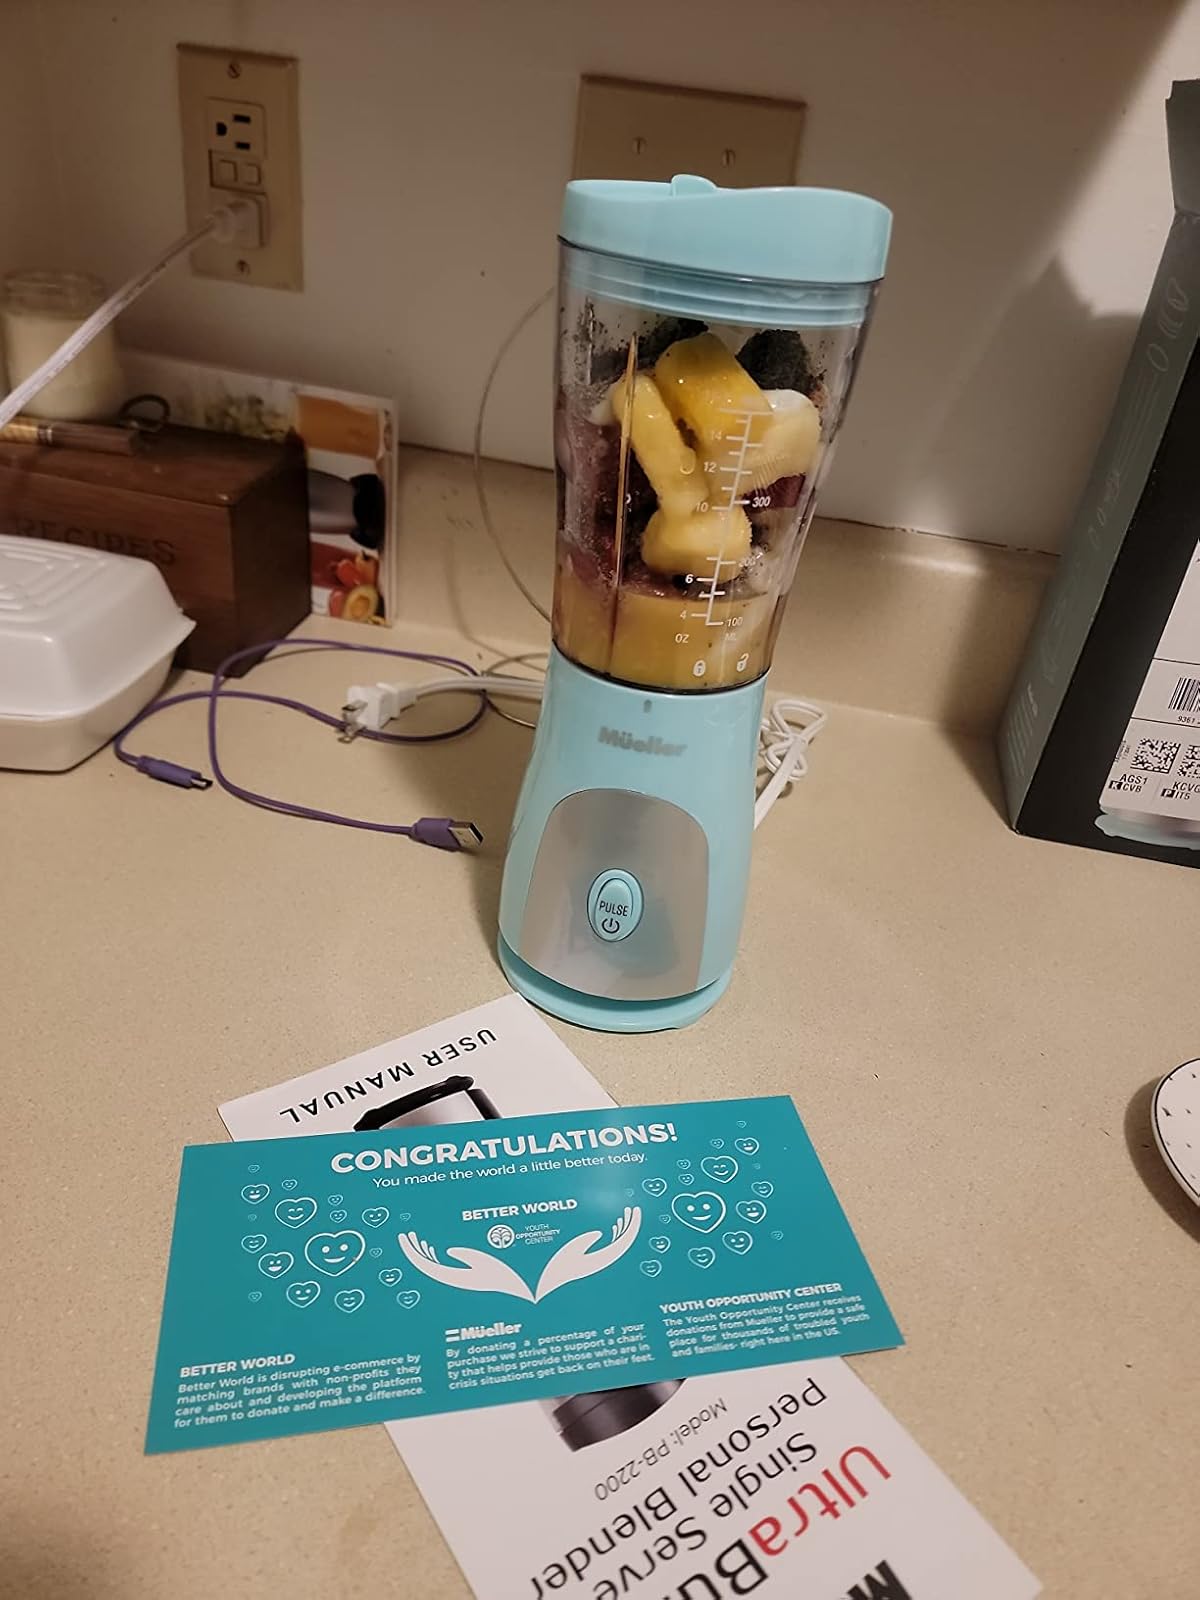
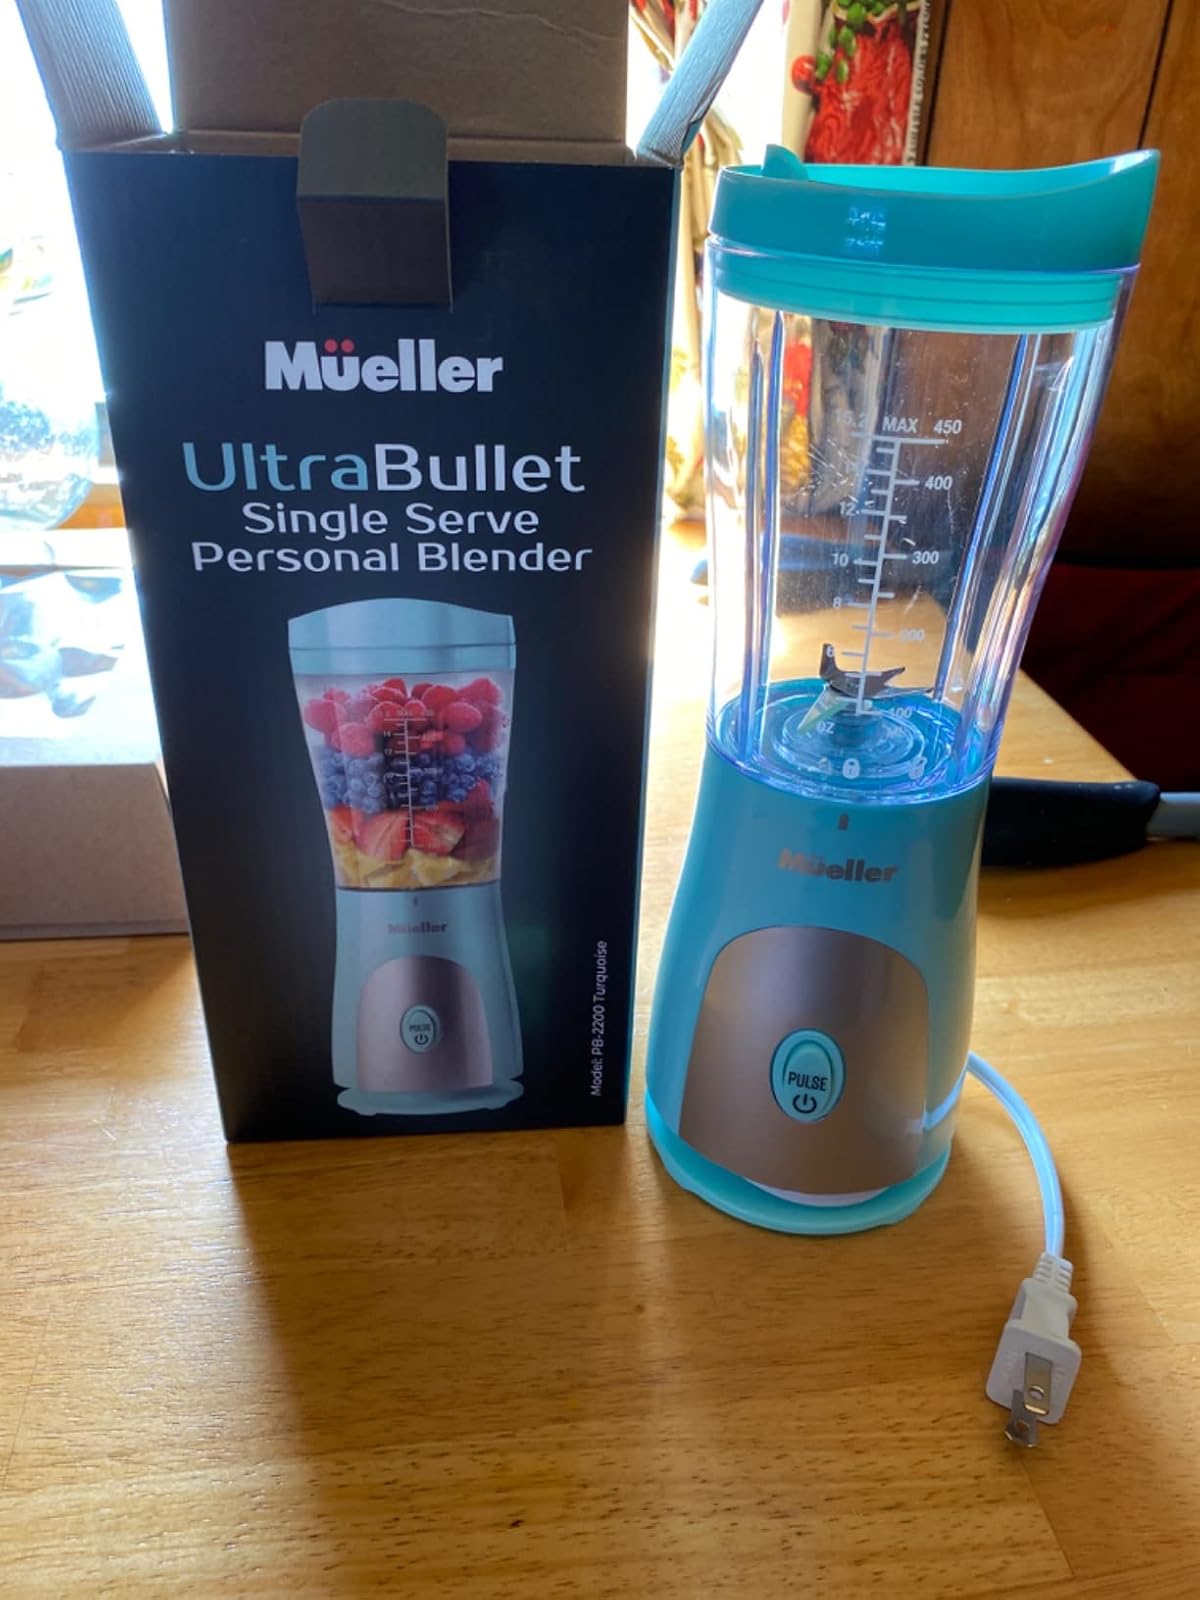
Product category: items_blender
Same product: yes